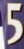
Number: 5